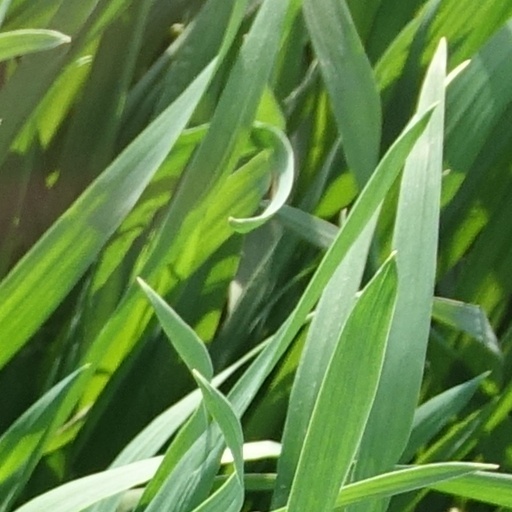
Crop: wheat